Agemochi

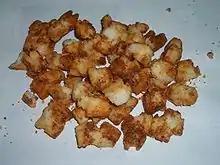
Shichimi flavoured "agemochi"

is a popular Japanese snack food made from fried "mochi" (sticky rice). The dry "mochi" is broken into small pieces, about 1 cm cubed, and deep fried. The pieces then puff up. It is usually eaten lightly salted, but also various flavoured versions are made, such as "shichimi agemochi", which is "agemochi" covered with "shichimi" seasoning. "Agemochi" can be purchased over most of Japan, and is also a common home-made snack.